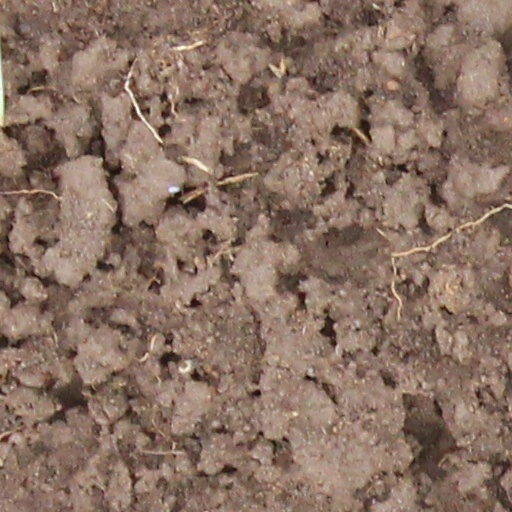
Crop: wheat